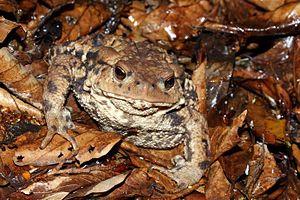
Bufo eichwaldi est une espèce d'amphibiens de la famille des Bufonidae.